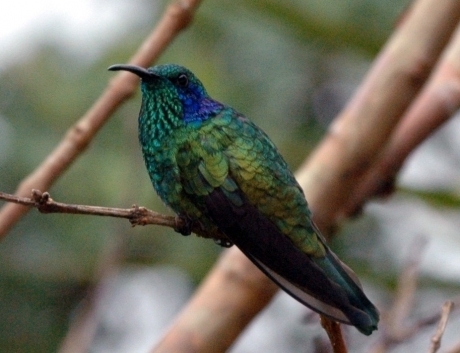
this iridescent bird, varies in colors from turquoise to yellow, with distinctly indigo cheek patch and purple primaries; the bill is a hooked needle.
a medium bird with with a long needle like bill and a spotted olive green throat and the head of the bird is small compared to its bodya green bird with a blue cheek patch and a long black bill
this bird has a green multi colored throat and belly, blue cheek patch, and a long curved bill.
a dark green, medium size bird, with a long sharp beak, purple neck, and long black and white wings.
this is a colorful blue and green bird with these colors throughout its breast, belly, wings, and head.
this bird has wings that are green and has a black bill
this bird has a long pointy beak and is green and blue all over.
this is a very colorful bird with light and dark blues and greens scattered throughout.
green and has a blue nape
Species: Green Violetear